Cortain

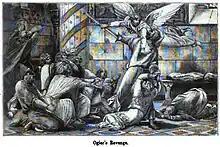
Ogier the Dane's sword aimed at Charlot stopped by angel.

Ogier turned rebel (after Prince Charlot murders his son Bauduin/Baldwinet over chess), and eventually was made prisoner in later branches of "Le Chevalerie Ogier". In the ninth branch, he was offered reprieve in exchange for cooperating with fighting a new wave of Saracens, but refused unless he could exact vengeance against Charlot. Ogier was about to strike Courtain upon Charlot, when the archangel Michael interceded, holding the sword by its blade or edge, and staying the execution.